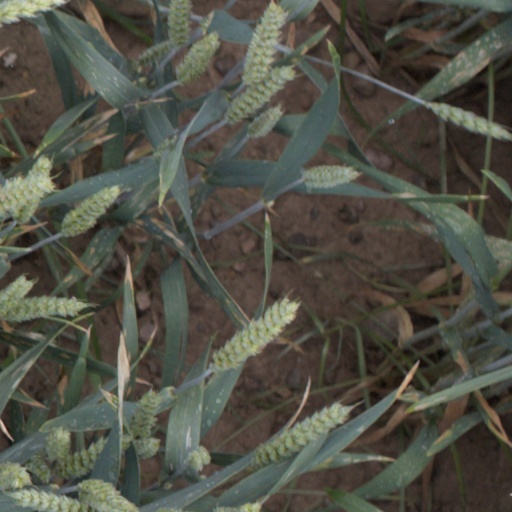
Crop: wheat